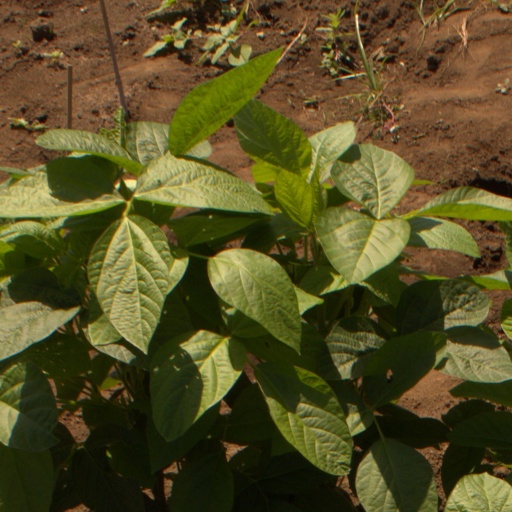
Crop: soybean